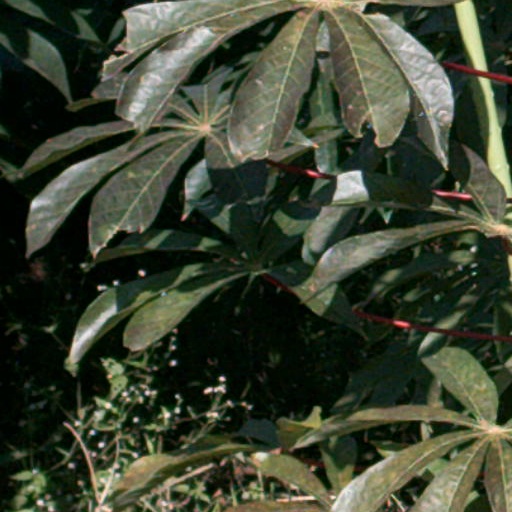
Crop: cassava